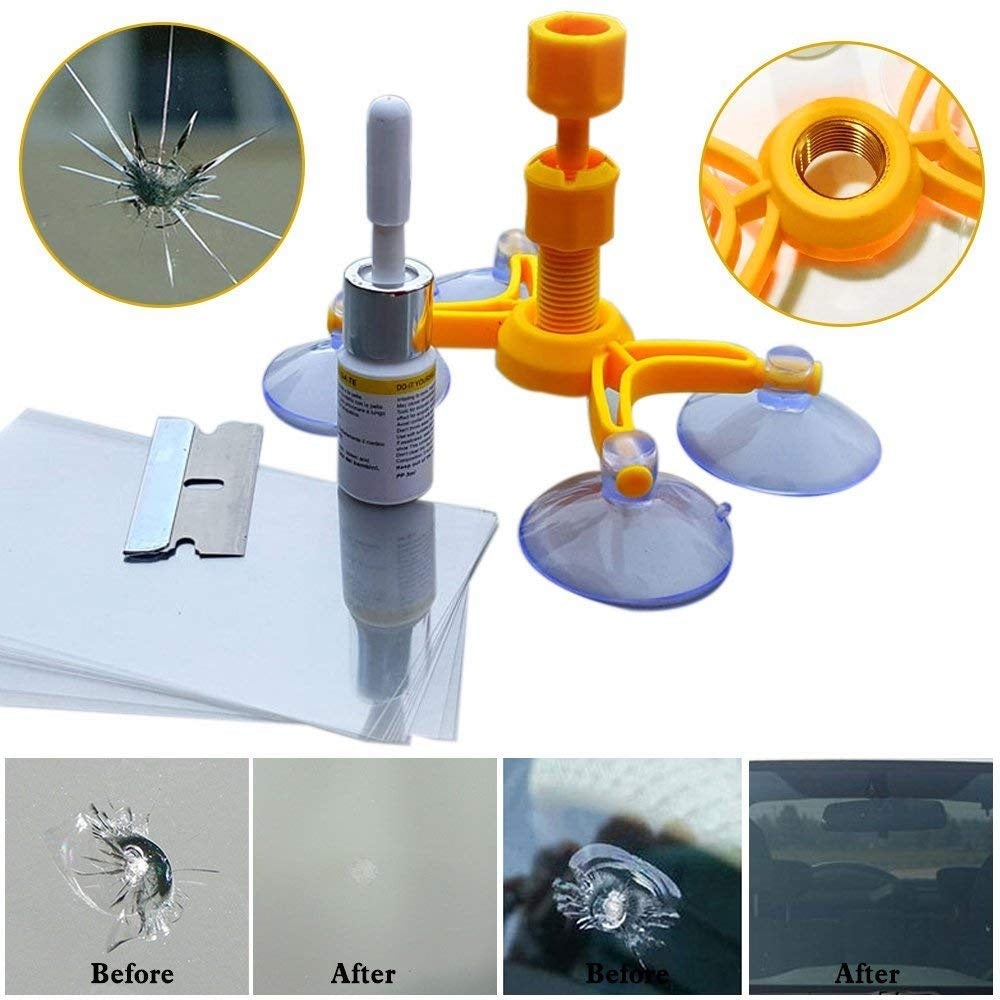
Windshield Crack Repair Kit with Vacuum Function
Quick Air Removal for Effective Repairs The built-in vacuum function efficiently removes trapped air, allowing the repair fluid to penetrate cracks thoroughly for a stronger bond. High-Pressure Injection for Deep Penetration The enhanced sealing rubber injection head applies strong pressure, ensuring the repair fluid fills even the smallest cracks to prevent further spreading. Durable, High-Quality Repair Resin The imported repair fluid features a 20PA shear strength , creating a long-lasting bond that helps stabilize windshield damage and restore visibility. Easy to Use with Clear Instructions This repair kit includes everything needed for quick and simple repairs. Follow the included step-by-step instructions for best results. Works on Most Windshield Cracks Designed for small cracks and chips , this kit helps prevent further damage. However, it is not suitable for cracks longer than 1 inch or those with embedded dirt, oil, or insect stains. Specifications Weight: 40g Recommended Temperature: 60℉ to 90℉ (15℃ to 32℃) Package Includes 1 x Repair Resin 1 x Repair Device 5 x Curing Film 1 x Sleeved Razor Blade 1 x Instruction Manual
Category: Vehicles & Parts > Vehicle Parts & Accessories > Vehicle Maintenance, Care & Decor > Vehicle Repair & Specialty Tools > Windshield Repair Kits